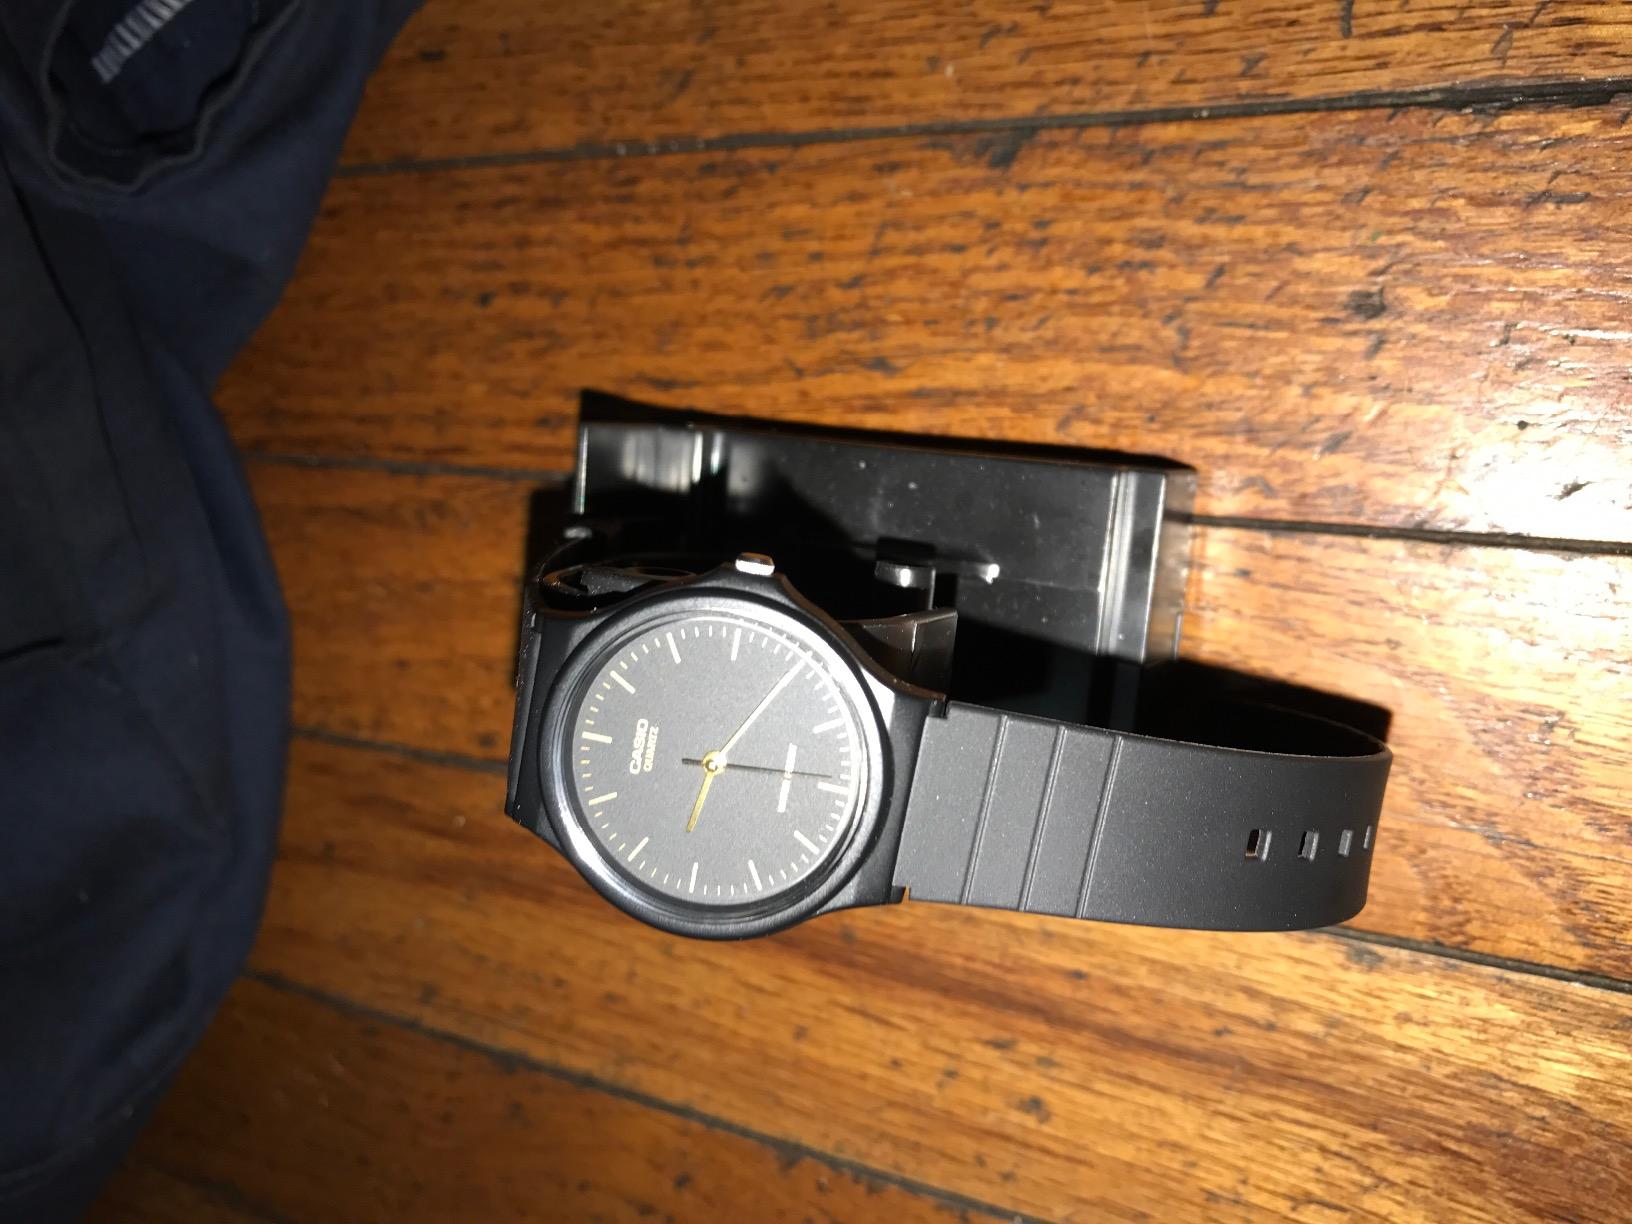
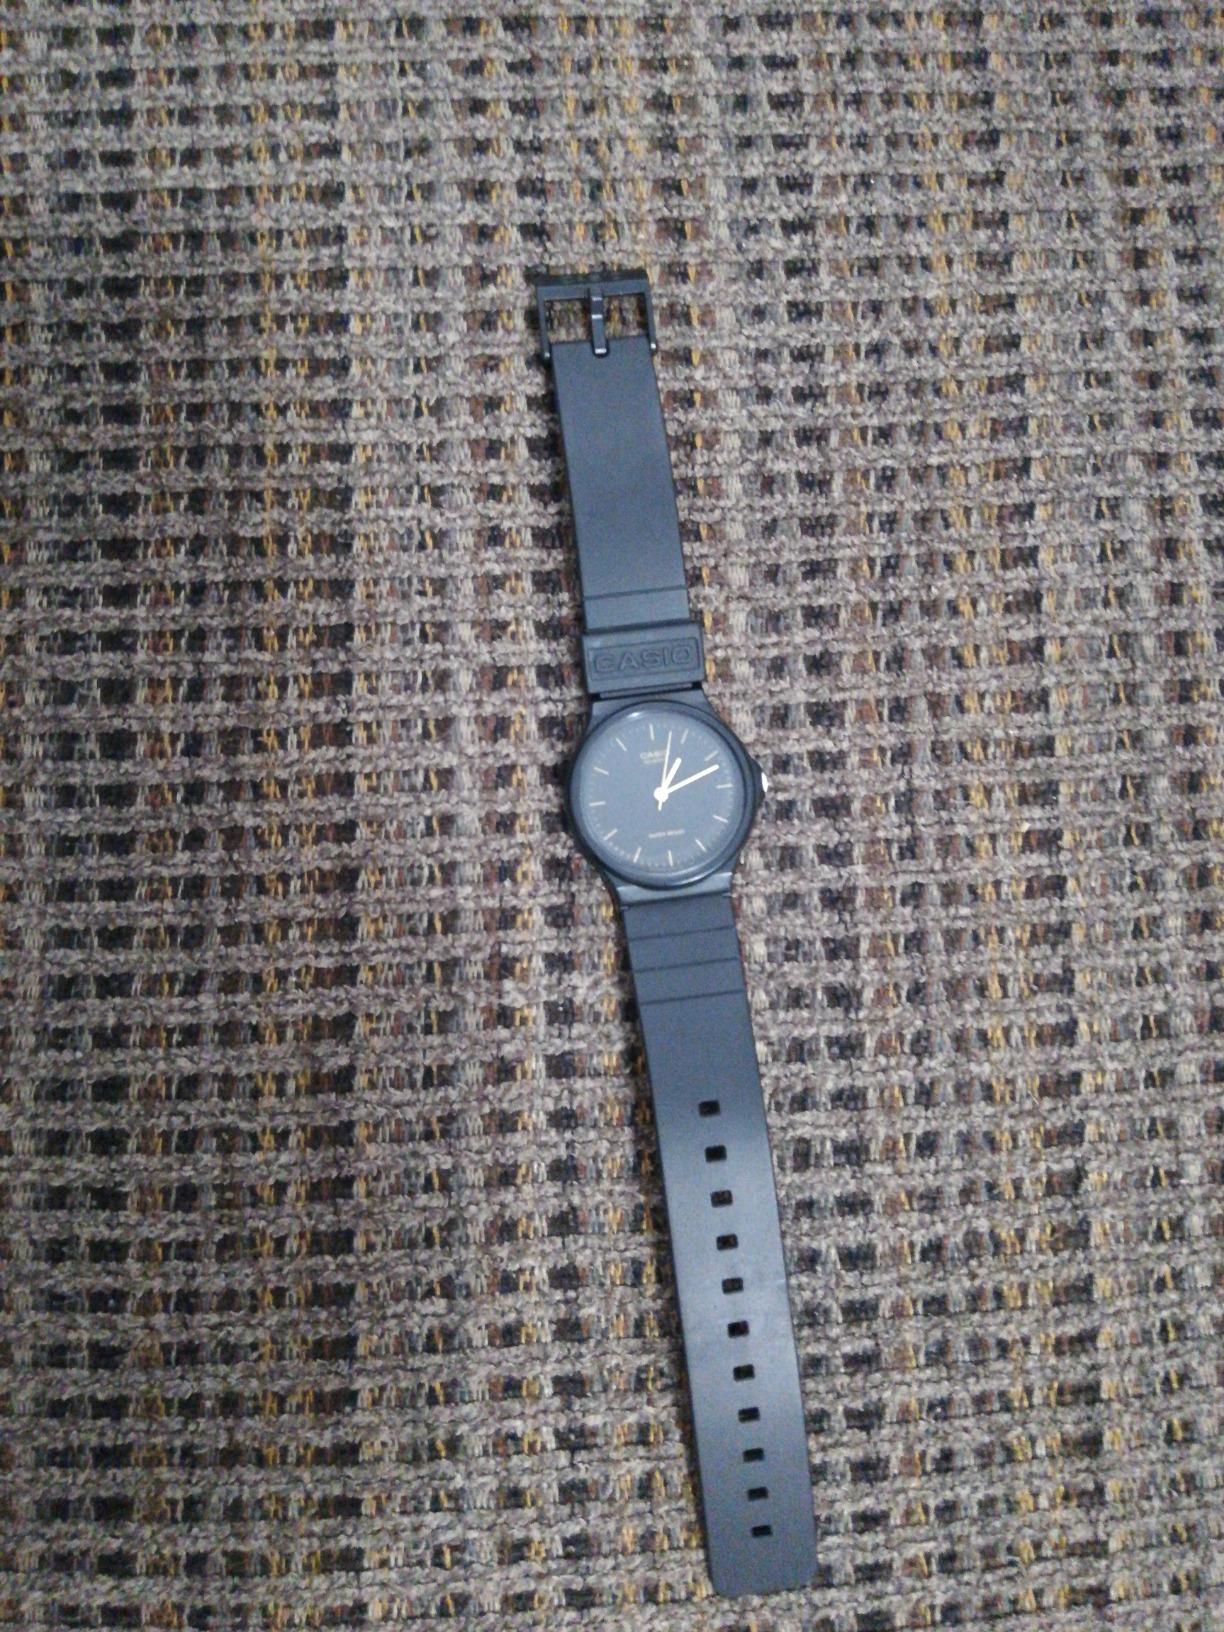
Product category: accessories_watch
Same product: yes